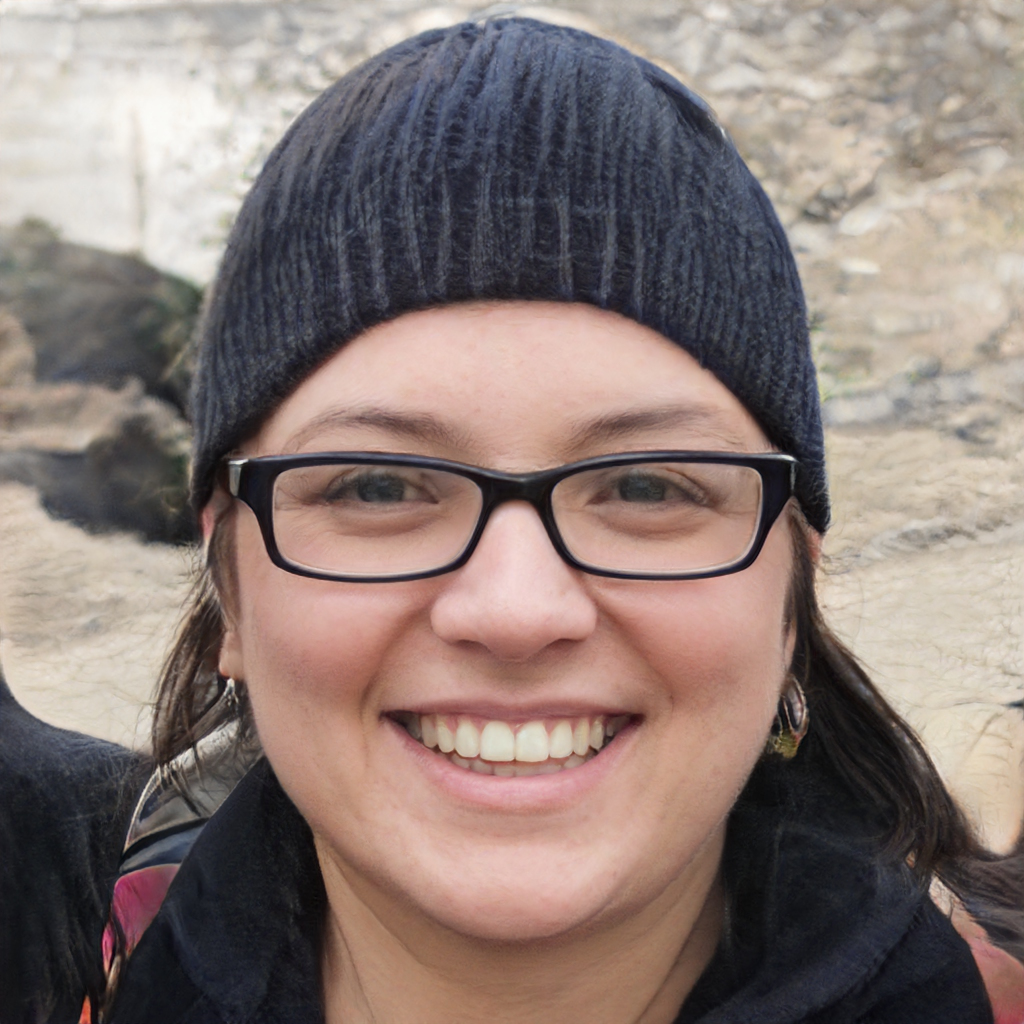
Label: No Watermark